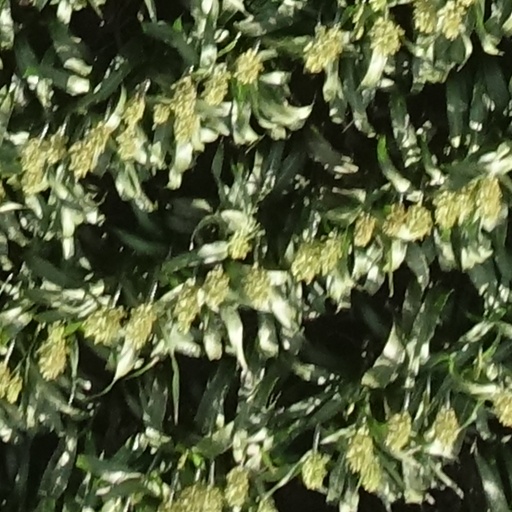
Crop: sorghum